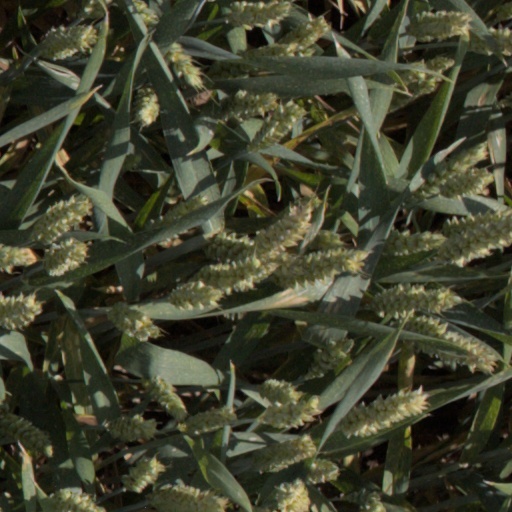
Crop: wheat